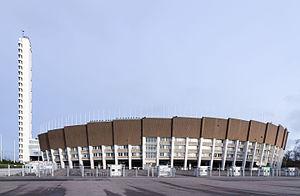
Yrjö Lorenzo Lindegren est un architecte finlandais.